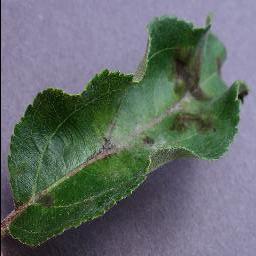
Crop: apple
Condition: scab